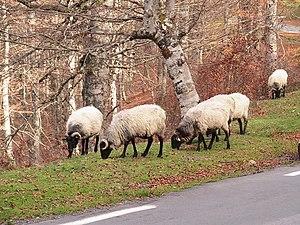
La manech tête noire est une race ovine originaire des montagnes du Pays basque, dans le département des Pyrénées-Atlantiques. Elle est élevée principalement pour son lait, qu'elle produit en quantités satisfaisantes, et qui entre dans la conception du fromage appellation d'origine contrôlée ossau-iraty. C'est un mouton cornu, à la laine blanche et à la tête et les pattes noires. Il est très rustique et occupe généralement les terrains les plus difficiles de la montagne pyrénéenne. Il est bien adapté à la transhumance et à la vie l'été dans les estives.